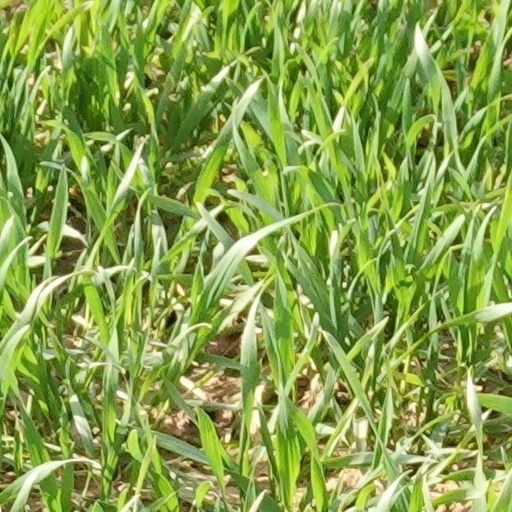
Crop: wheat